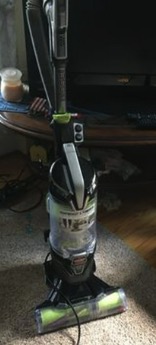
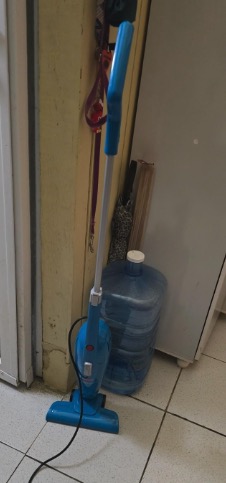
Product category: items_vacuum
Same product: no